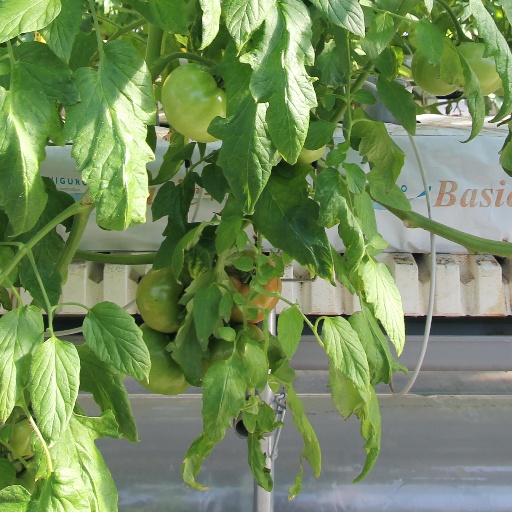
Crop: tomato